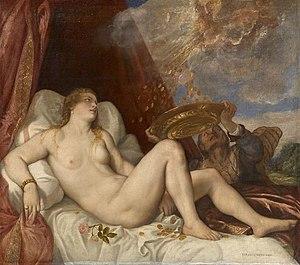
Tiziano Vecellio, Tiziano Vecelli ou Tiziano da Cador, plus communément appelé Titien ou le Titien en français, né vers 1488 à Pieve di Cadore, mort le 27 août 1576 à Venise, est un peintre et graveur italien de l'école vénitienne, auteur d'une importante œuvre picturale. Il est considéré comme un des plus grands portraitistes de cette époque, notamment grâce à son habileté à faire ressortir les traits de caractère des personnages.
Danaë est une peinture à l'huile sur toile de 120 × 187 cm, réalisée par l'atelier de Titien en 1554, et conservée au musée de l'Ermitage à Saint-Pétersbourg.